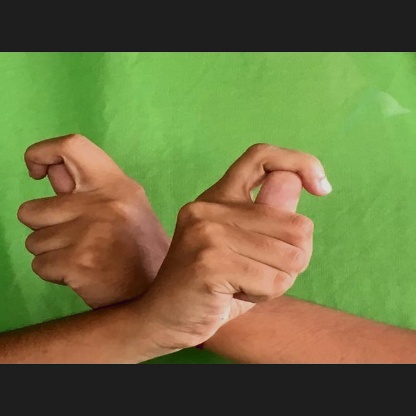
Mudra: Berunda